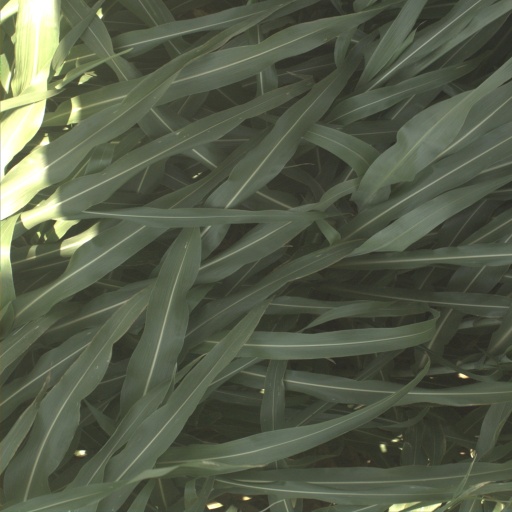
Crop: sorghum